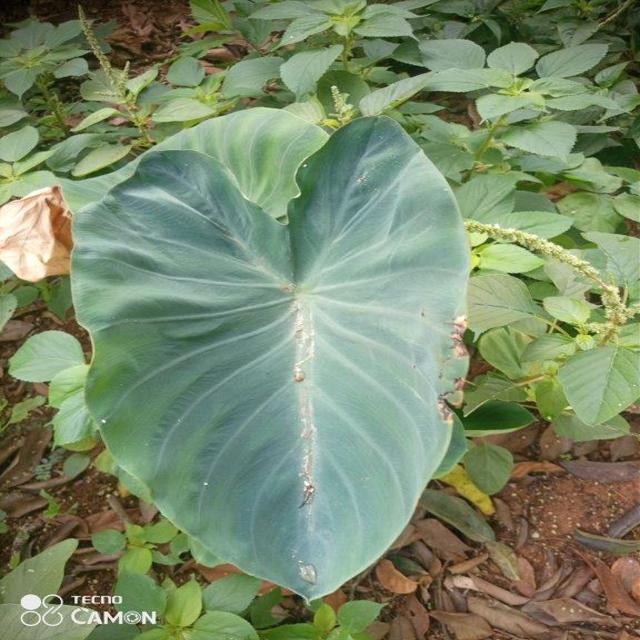
Label: Early_Blight